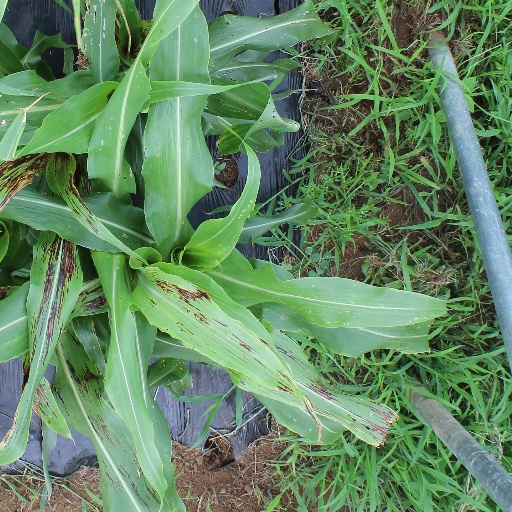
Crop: sorghum